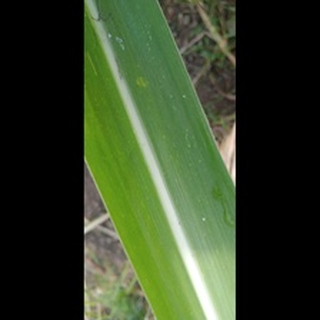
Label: healthy_sugarcane